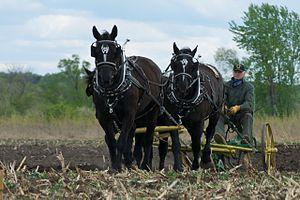
Le Percheron est la plus connue des races de chevaux françaises. Cheval de trait issu selon la légende d'étalons arabes amenés dans le comté du Perche au VIIIᵉ siècle, il résulte plus vraisemblablement d'une longue sélection par ses éleveurs. Sa capacité à déplacer rapidement des véhicules hippomobiles à l'attelage au trot est privilégiée dès la fin du XVIIIᵉ siècle et au début du XIXᵉ siècle, ce qui lui vaut son surnom de « diligencier ». Massivement employé pour les postes et la compagnie des omnibus, avec l'arrivée du chemin de fer, il est sélectionné pour tracter de plus lourdes charges au pas et au trot, en travail agricole et au labour.